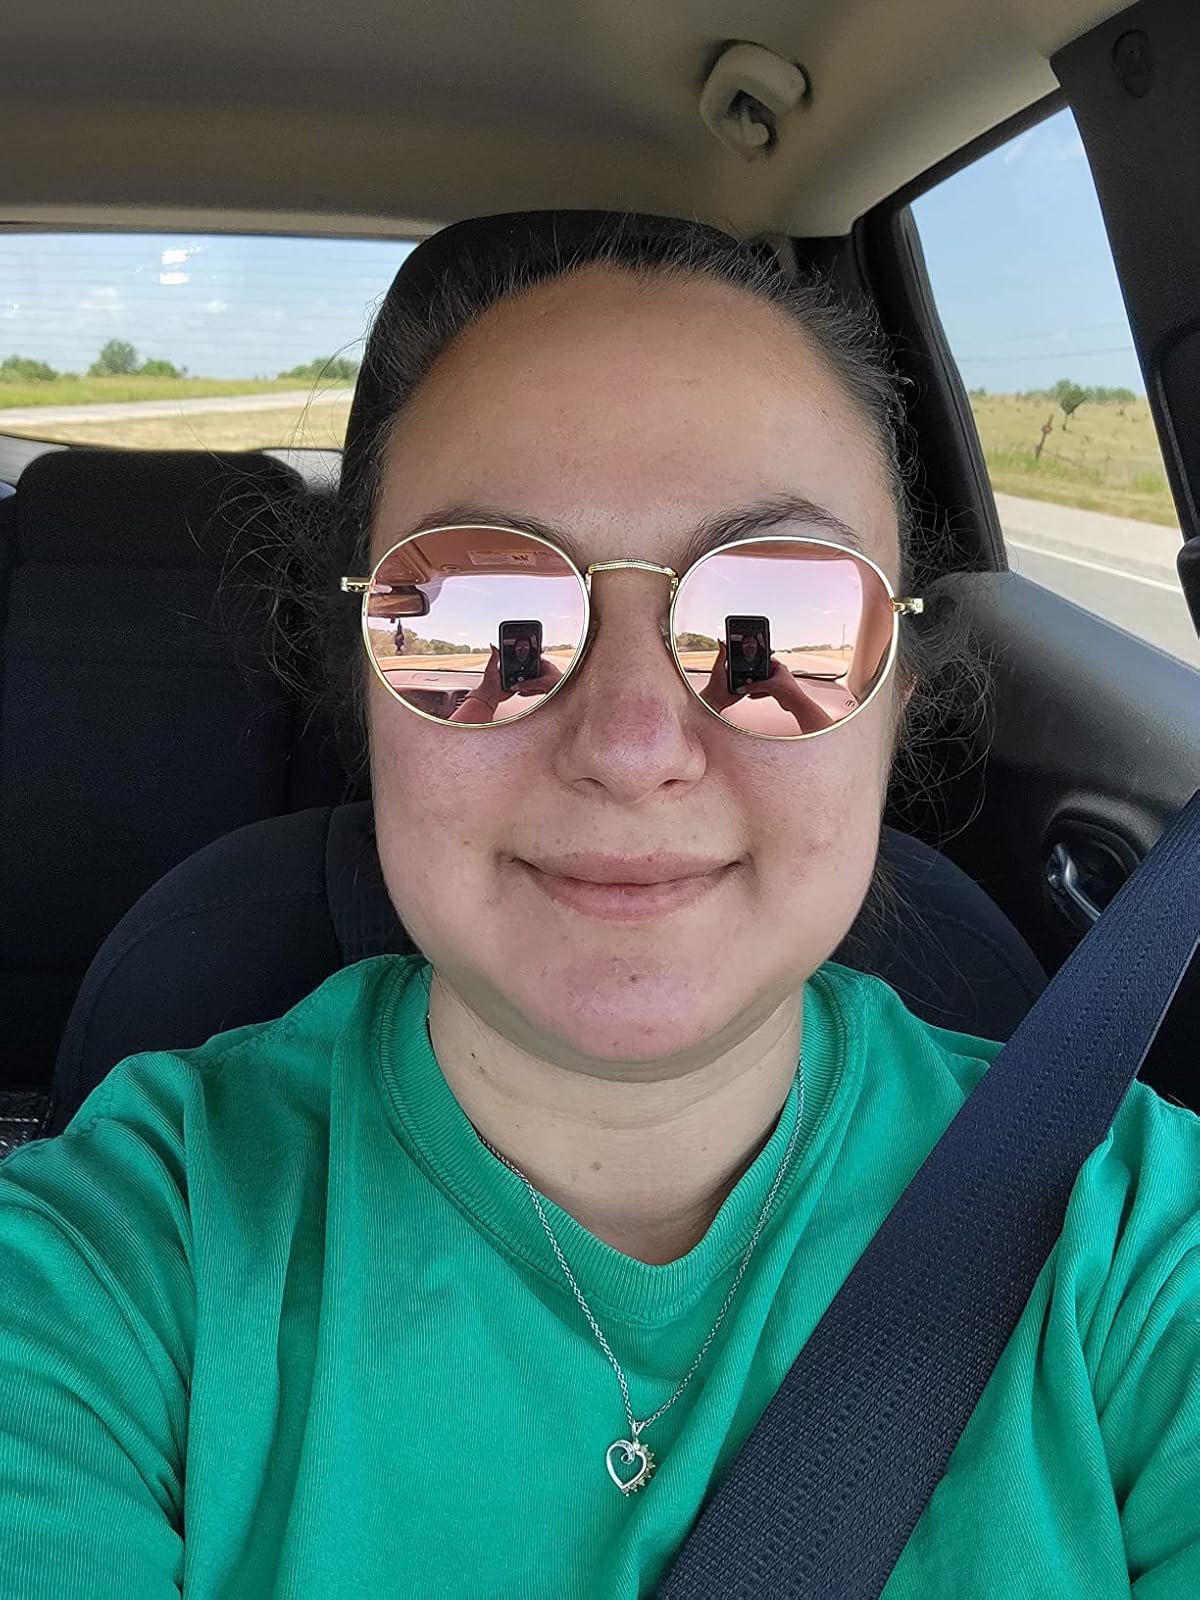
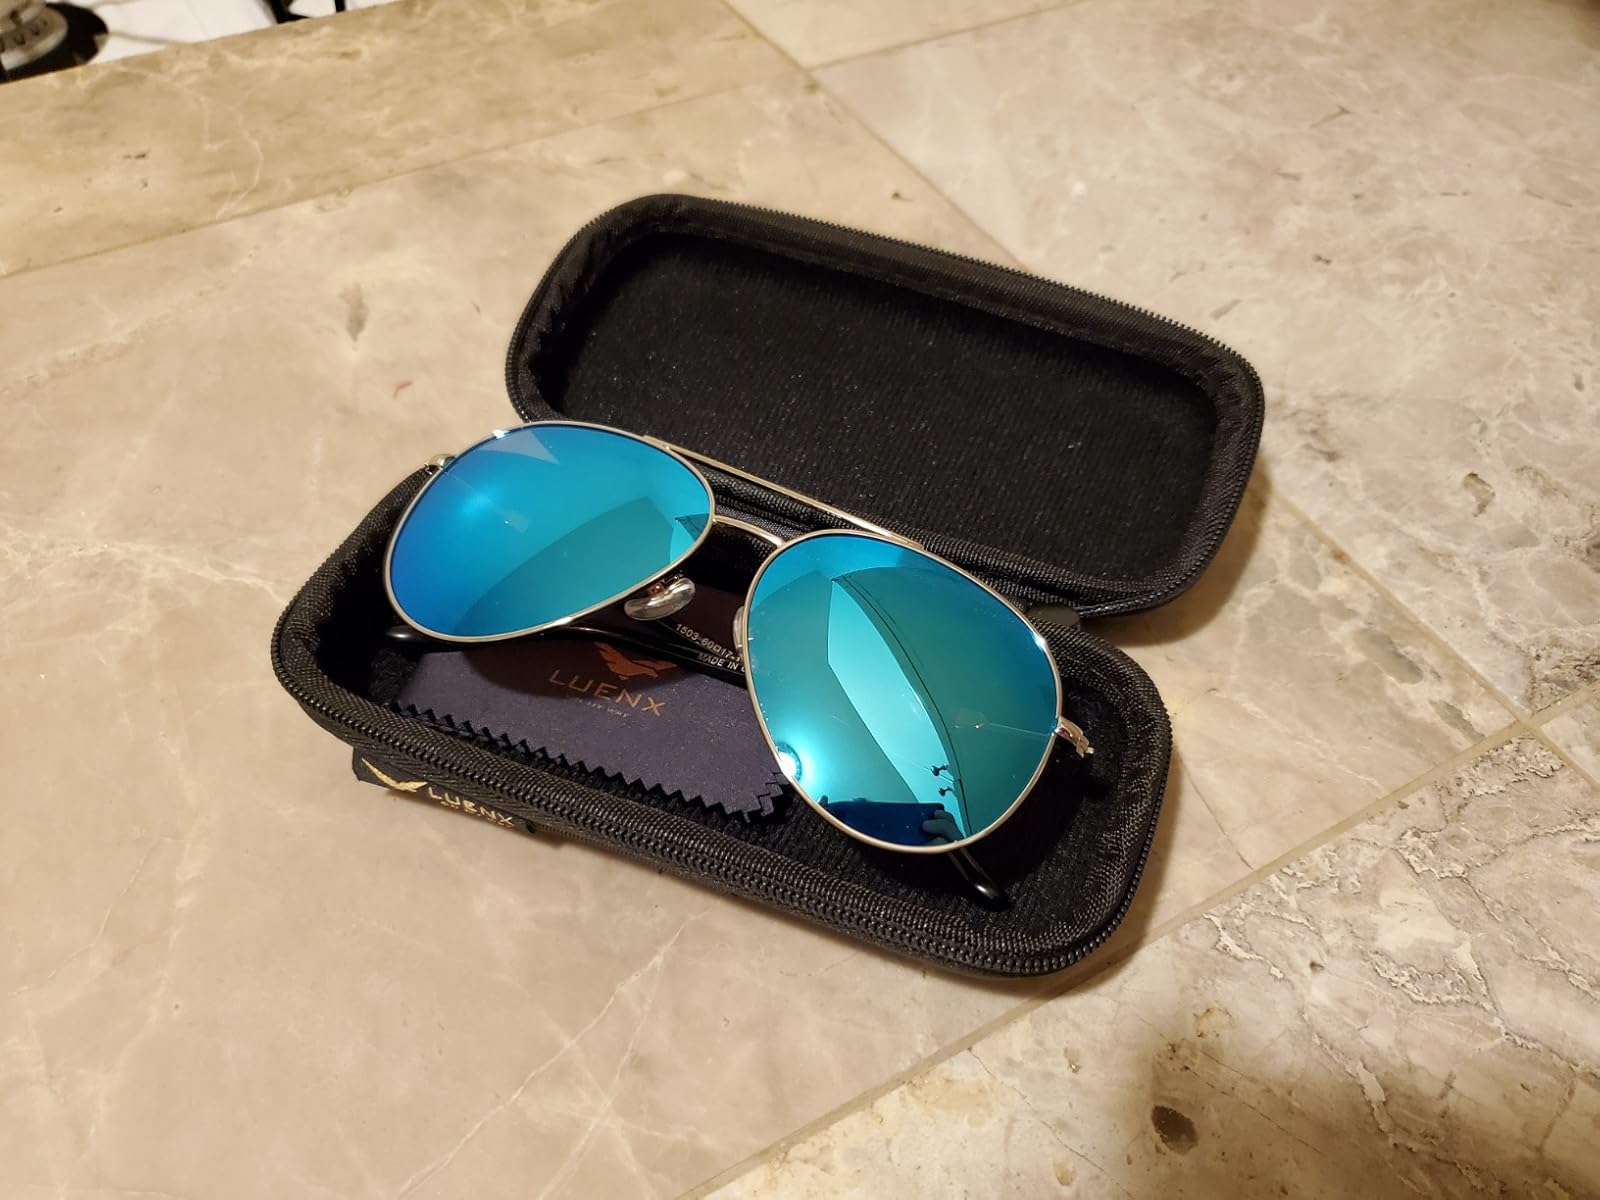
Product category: accessories_sunglasses
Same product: no